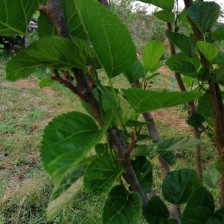
Variety: BlackAustralia